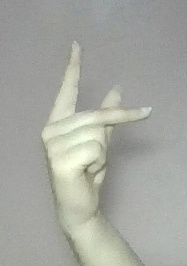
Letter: dha